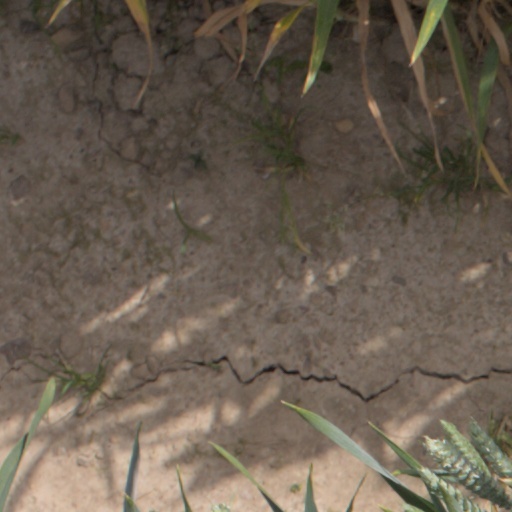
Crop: wheat